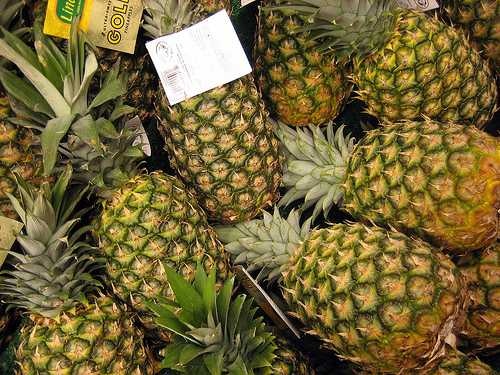
Label: Pineapple